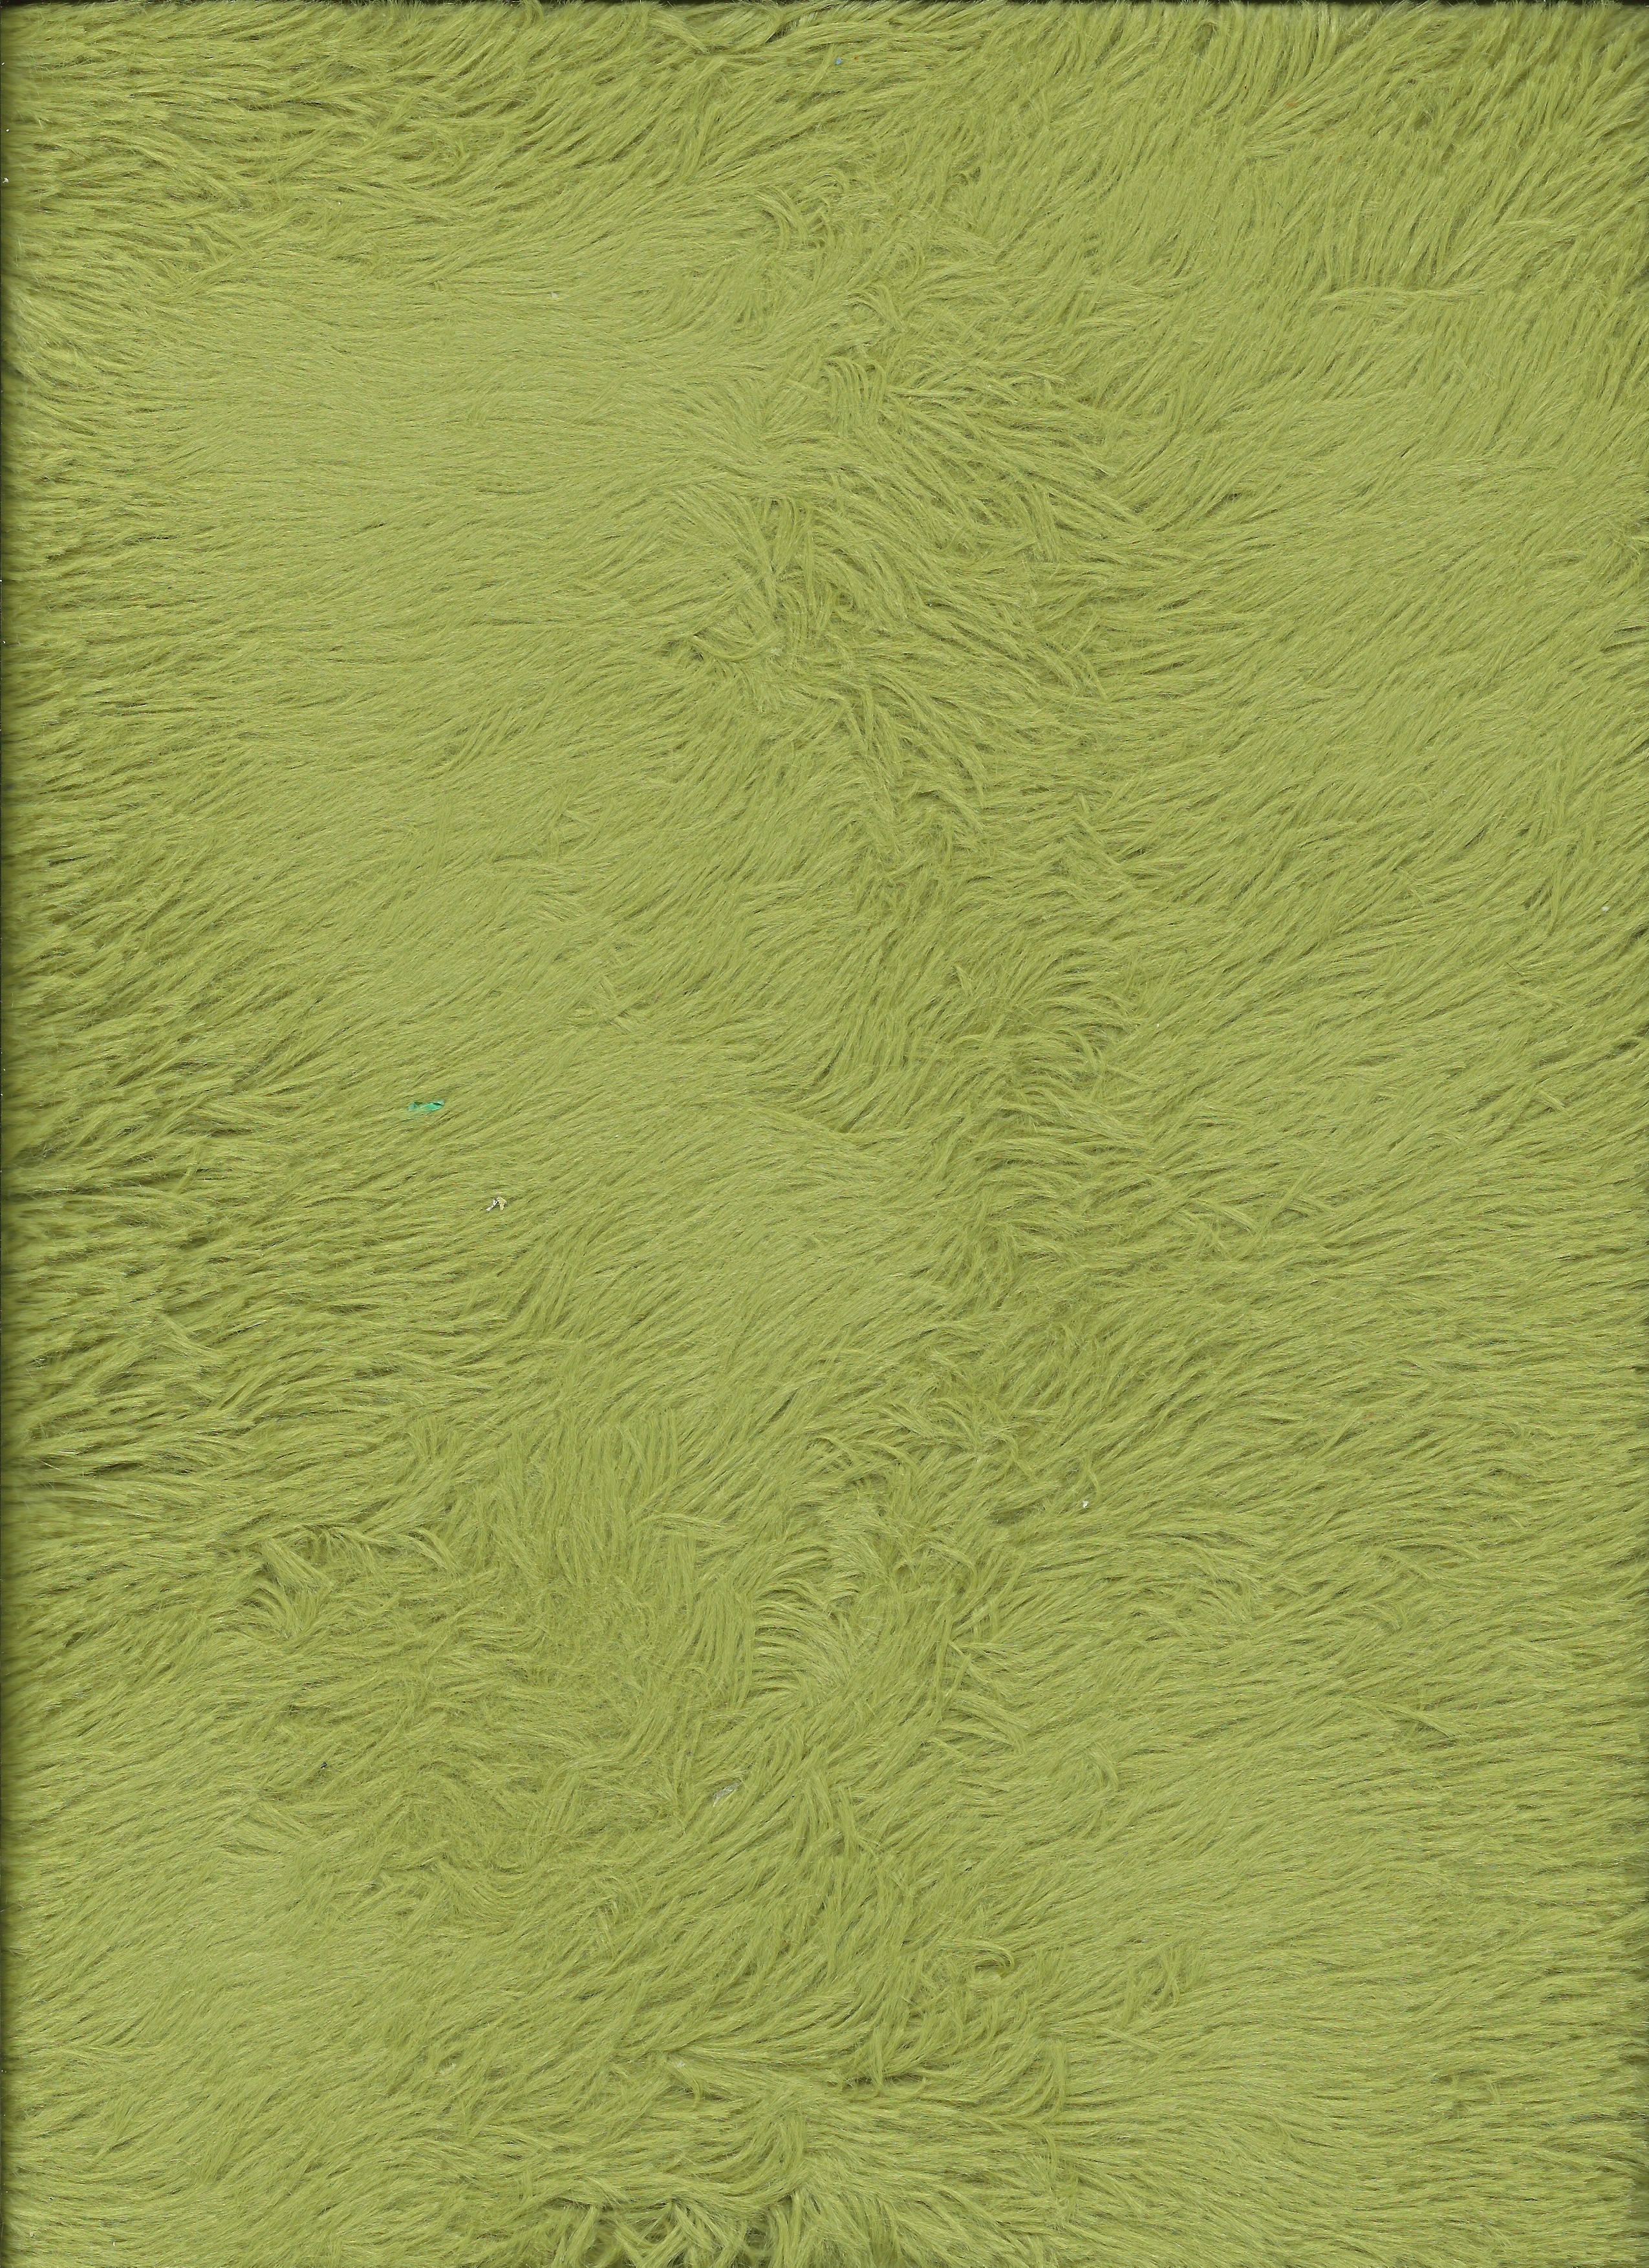
grass, lawn, texture, leaf, wall, pattern, line, green, yellow, blanket, material, circle, textile, design, wallpaper, carpet, villi, flooring, grass family